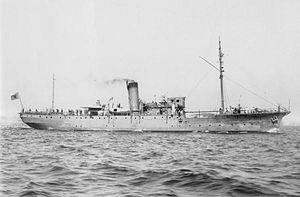
Le Komahashi était un navire auxiliaire exploité par la Marine Impériale Japonaise entre les années 1910 et la Seconde Guerre mondiale. De type ravitailleur de sous-marins à partir de 1914, il n'effectue que très rarement ce type de mission, étant utilisé comme navire océanographique dans le Pacifique. Durant la guerre du Pacifique, il sert de navire kaibokan, escortant des convois de navires marchands.